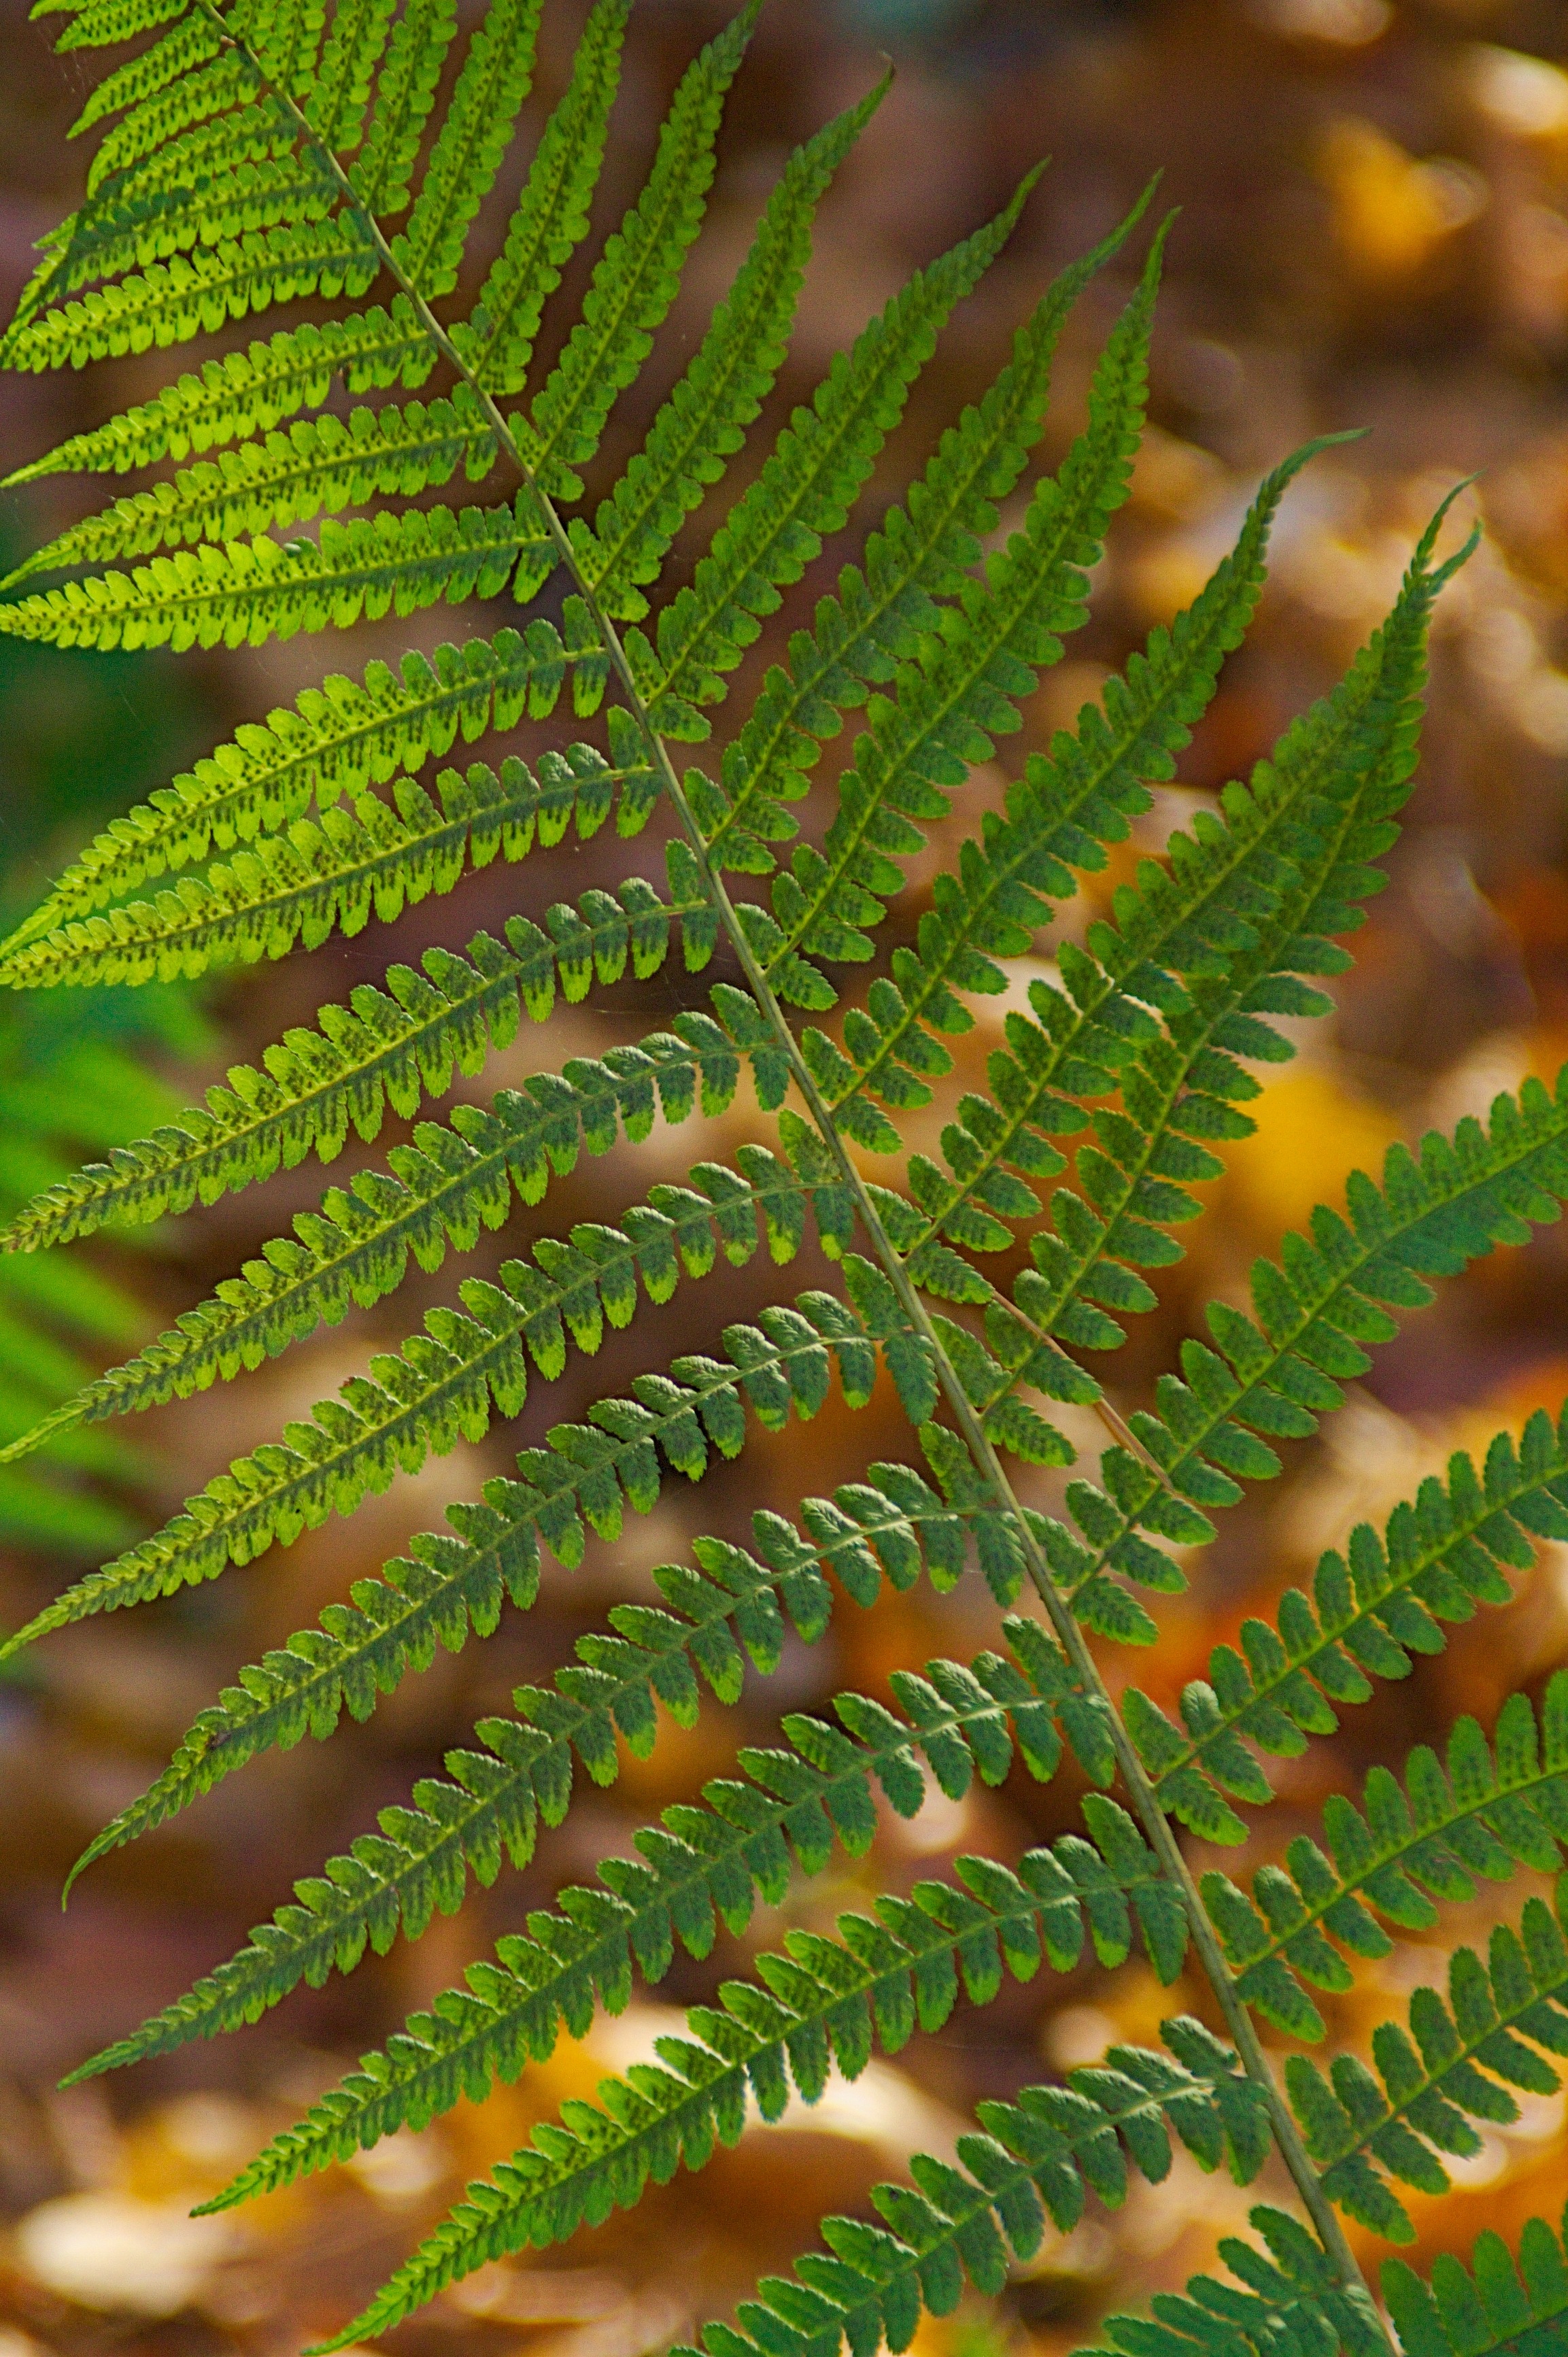
tree, nature, branch, plant, leaf, flower, green, autumn, botany, fir, flora, fern, spruce, macro photography, plant stem, woody plant, land plant, ferns and horsetails, arecales, vascular plant